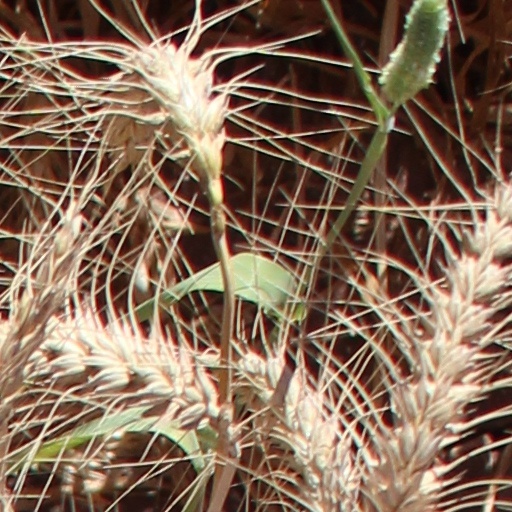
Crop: wheat